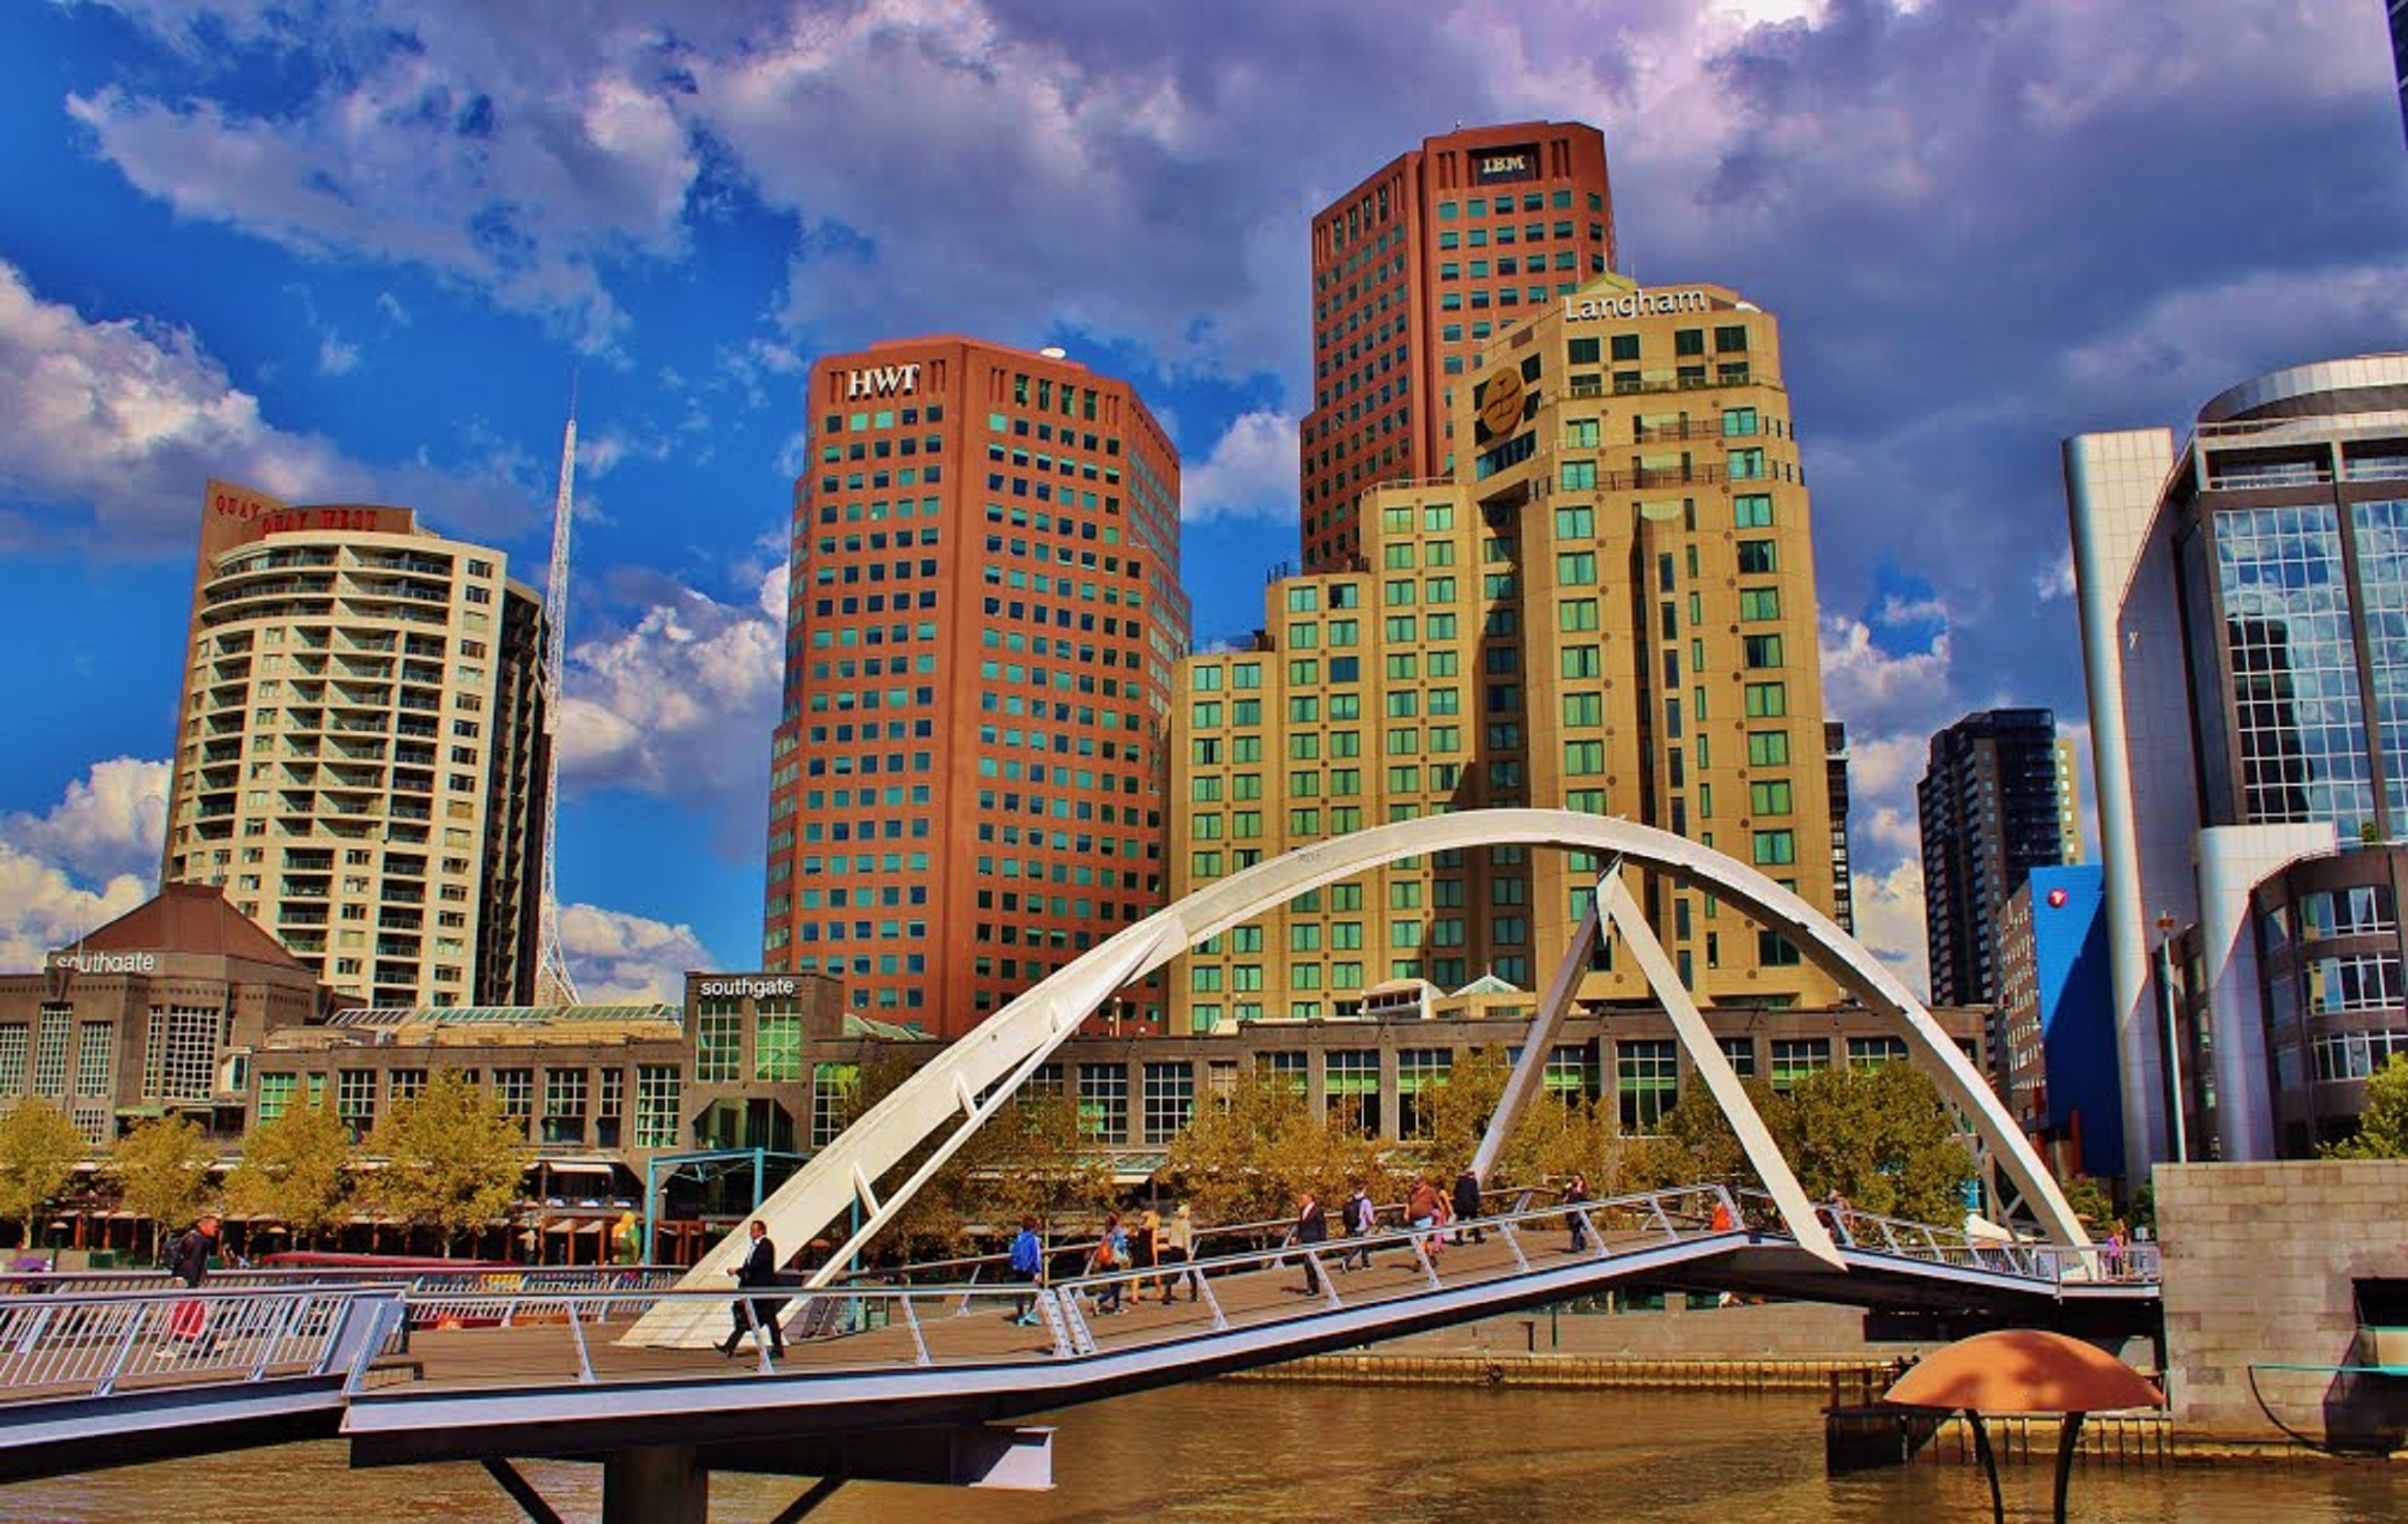
water, architecture, bridge, skyline, city, skyscraper, urban, cityscape, downtown, amusement park, park, landmark, modern, tower block, australia, buildings, victoria, melbourne, metropolis, urban area, human settlement, metropolitan area, port melbourne